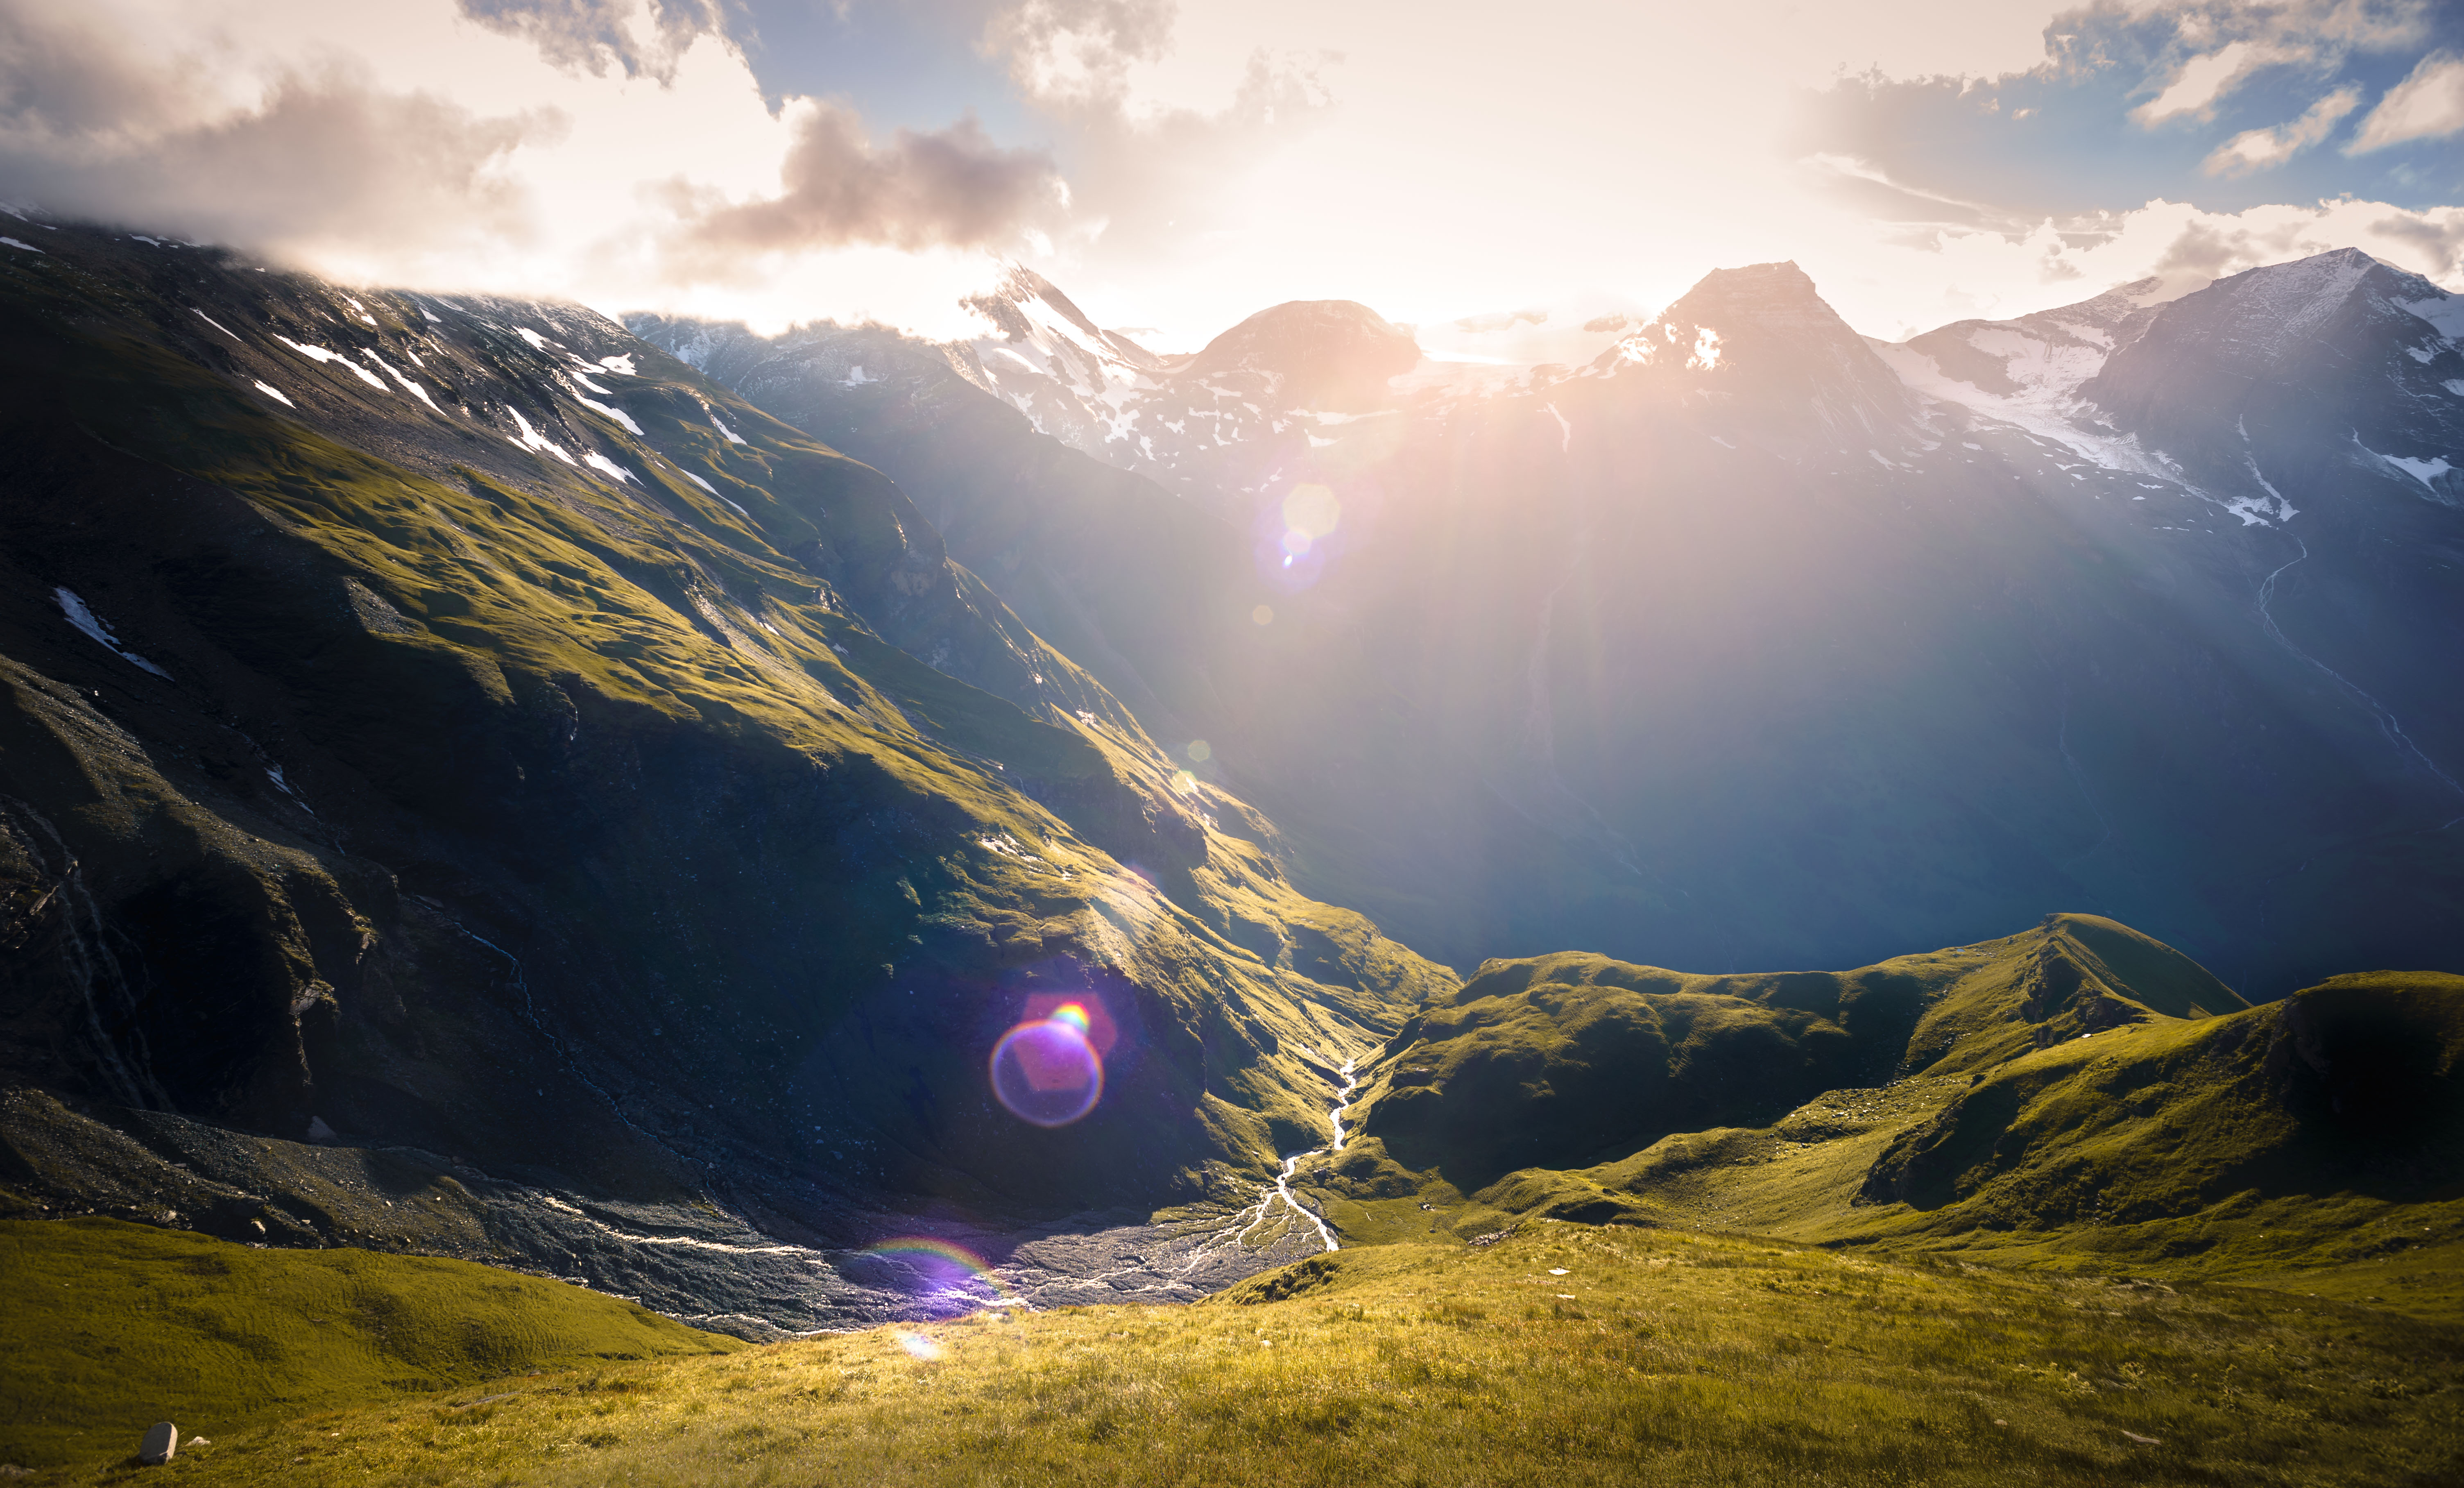
landscape, sea, nature, mountain, light, cloud, sky, sunrise, sunlight, morning, hill, mountain range, extreme sport, terrain, summit, alps, landform, atmosphere of earth, mountainous landforms, computer wallpaper